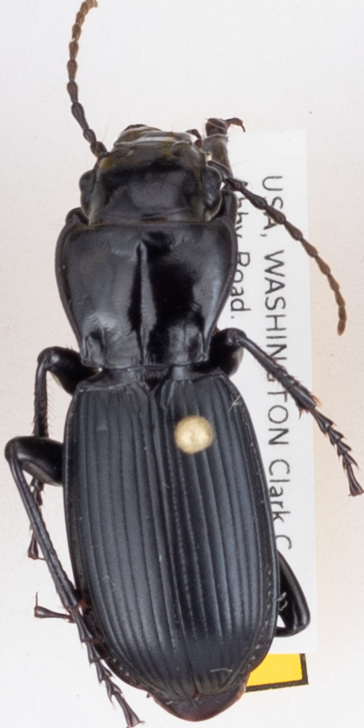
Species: Pterostichus lama
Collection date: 2017-08-11
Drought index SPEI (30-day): -1.706
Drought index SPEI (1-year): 1.13
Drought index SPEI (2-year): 0.9